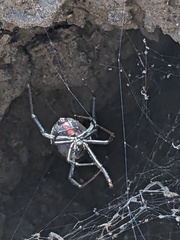
Species: Lactrodectus_hesperus